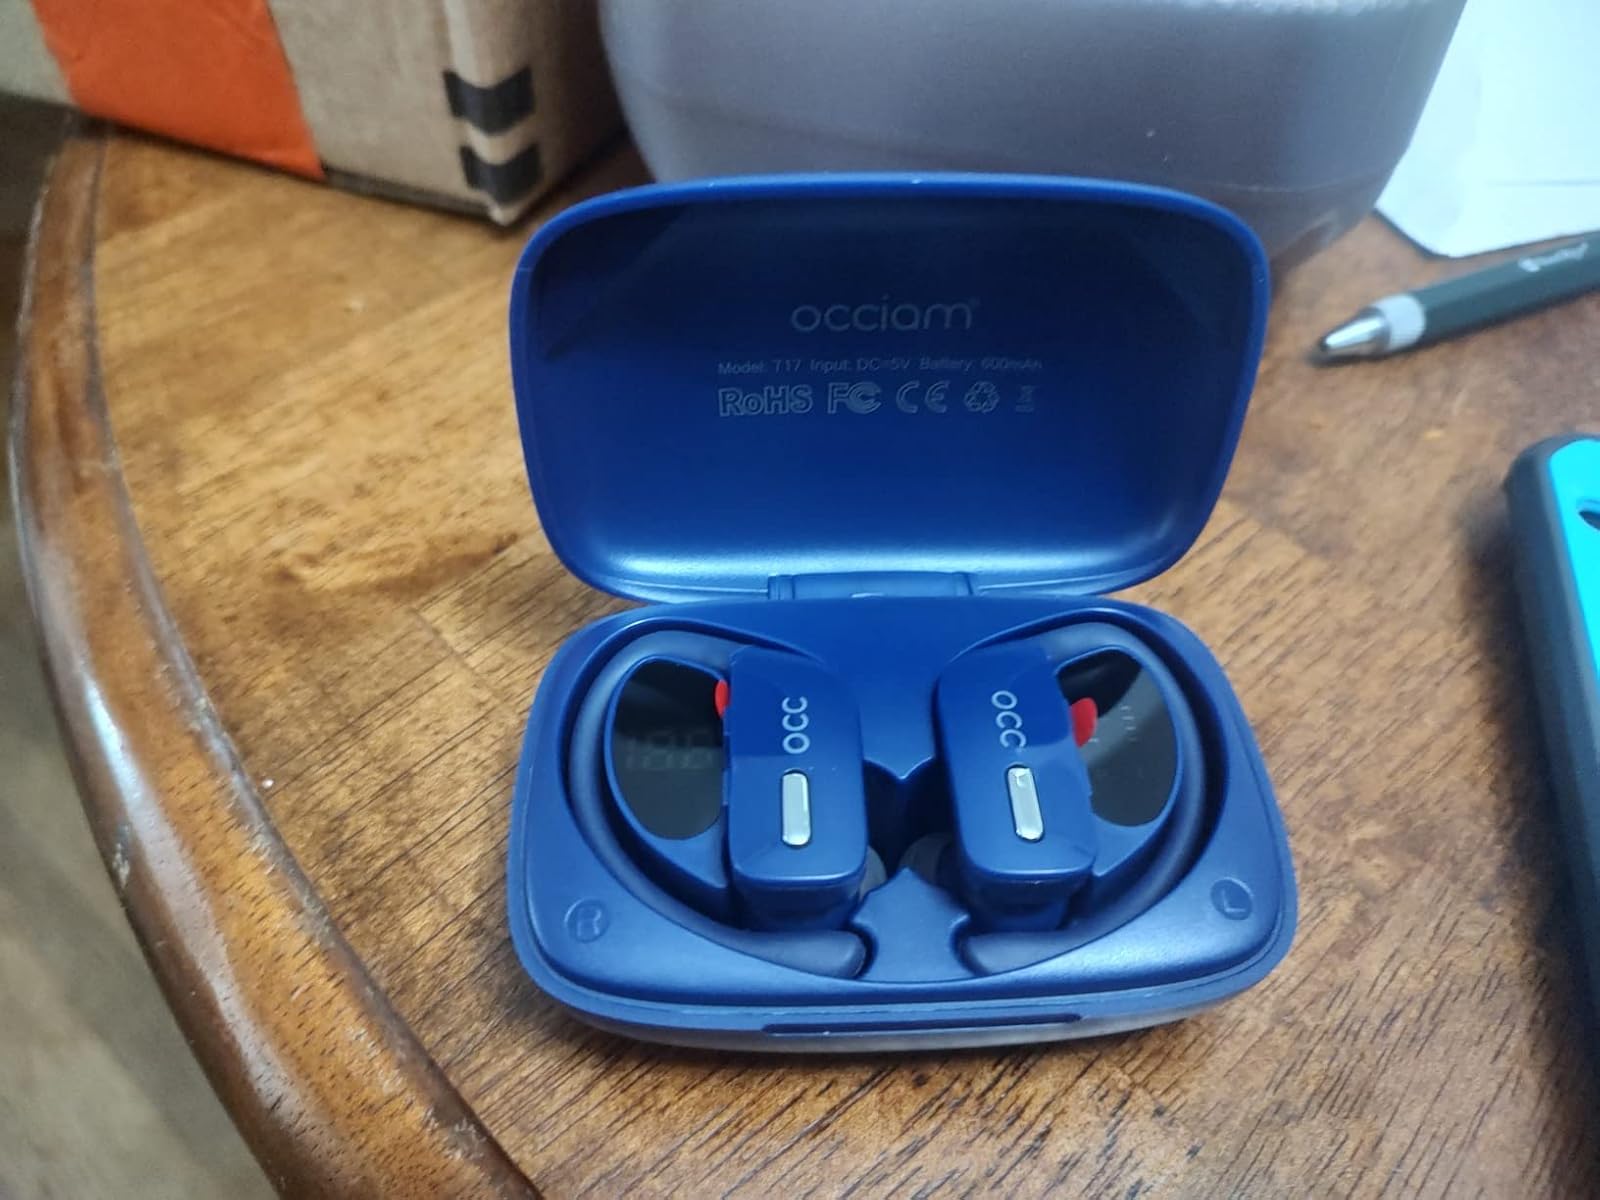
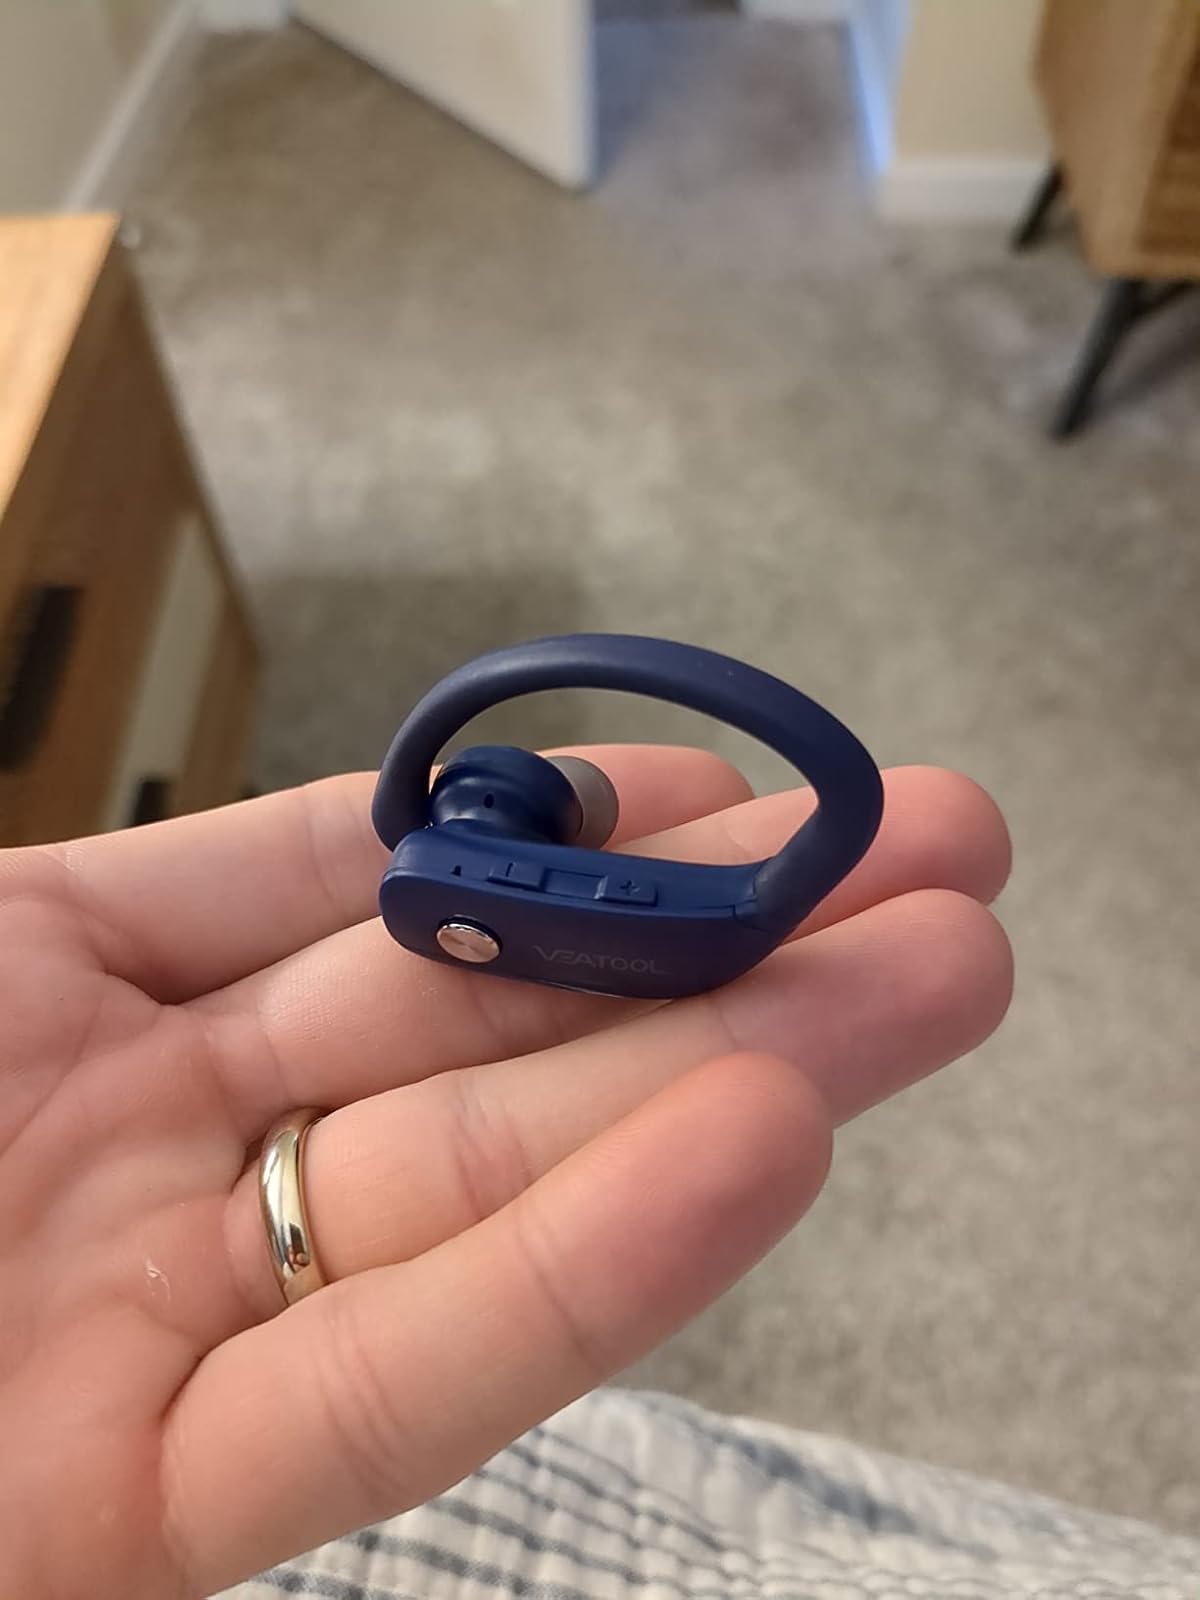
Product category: earbuds
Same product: no